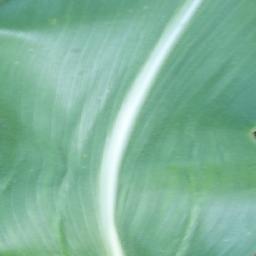
Label: Corn___healthy